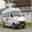
Label: bus